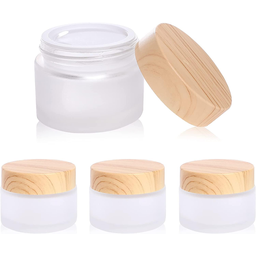
Label: glass